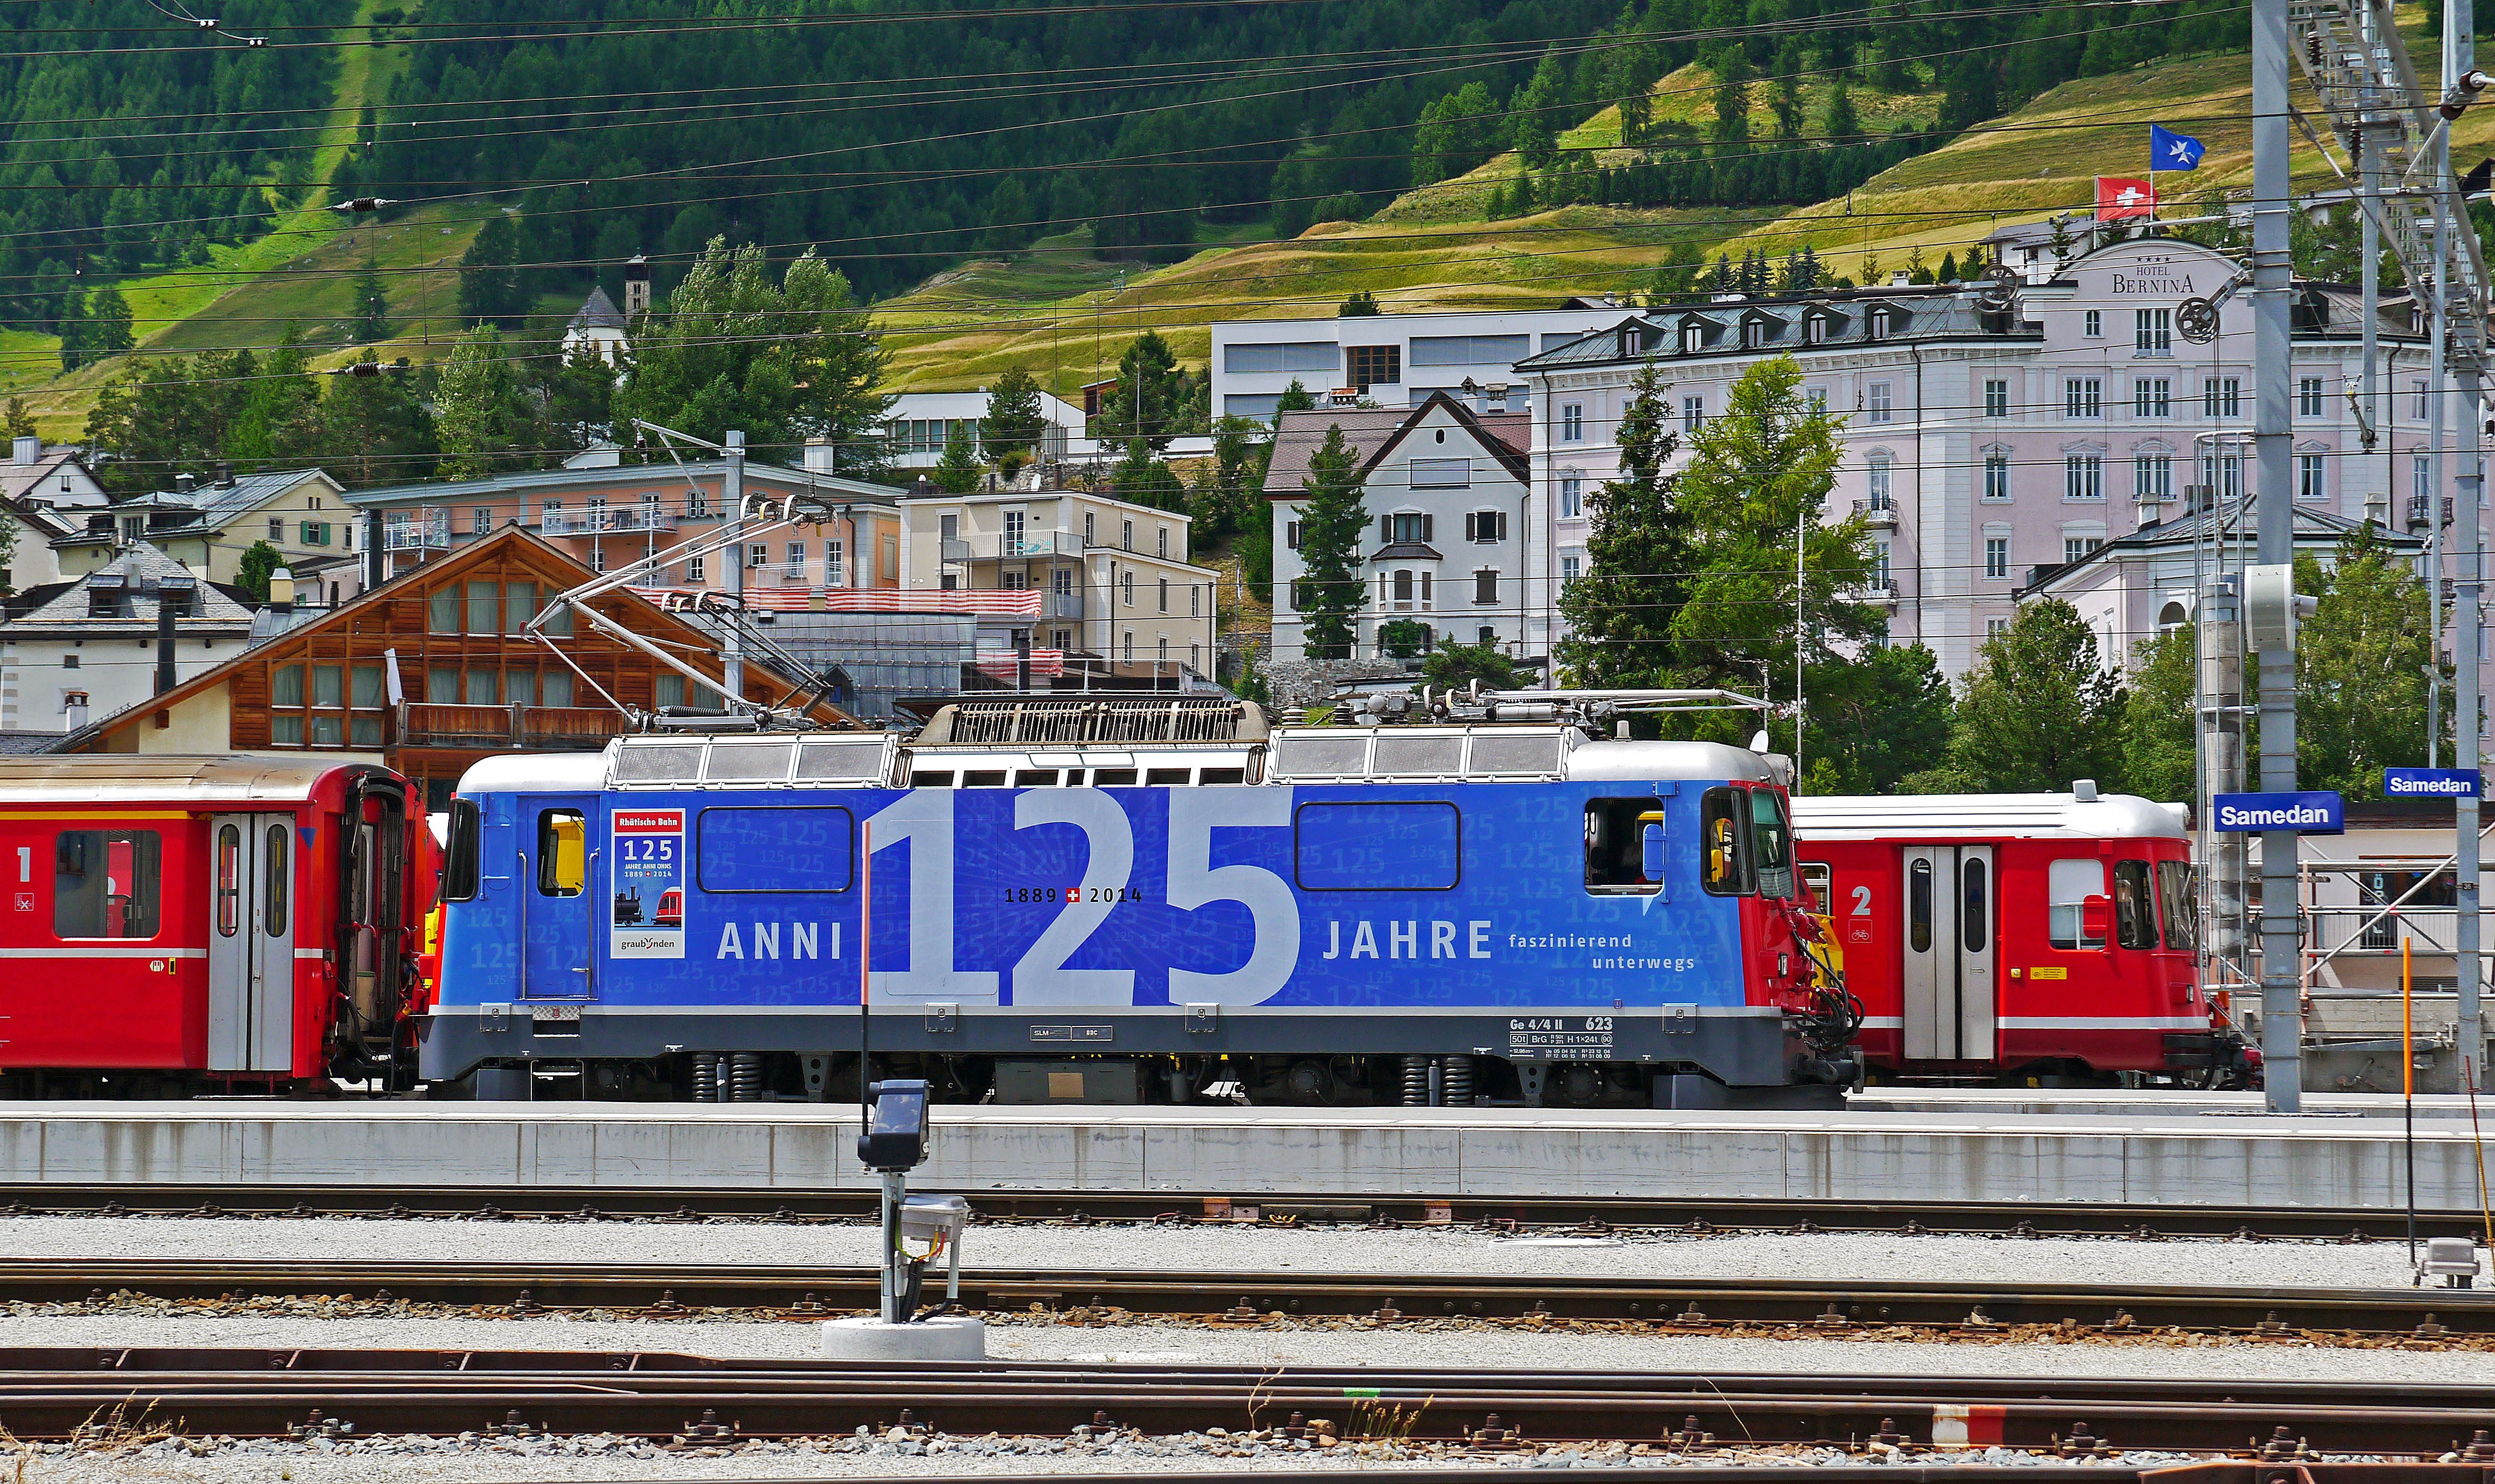
track, railway, train, transport, vehicle, train station, platform, tourism, public transport, world heritage, locomotive, hotel, mountains, flags, switzerland, anniversary, railway station, historically, rail transport, electric locomotive, engadin, narrow gauge, rh tikon, graub nden, regional train, bergort, meter track, rhaetian railways, rhb, ferrovia retica, svizzera, samedan, diplomatic traffic, land vehicle, residential area, rolling stock, metropolitan area, railroad car, passenger car, ge 4 4 ii, vehicle parade, 125 years, jubil umslok